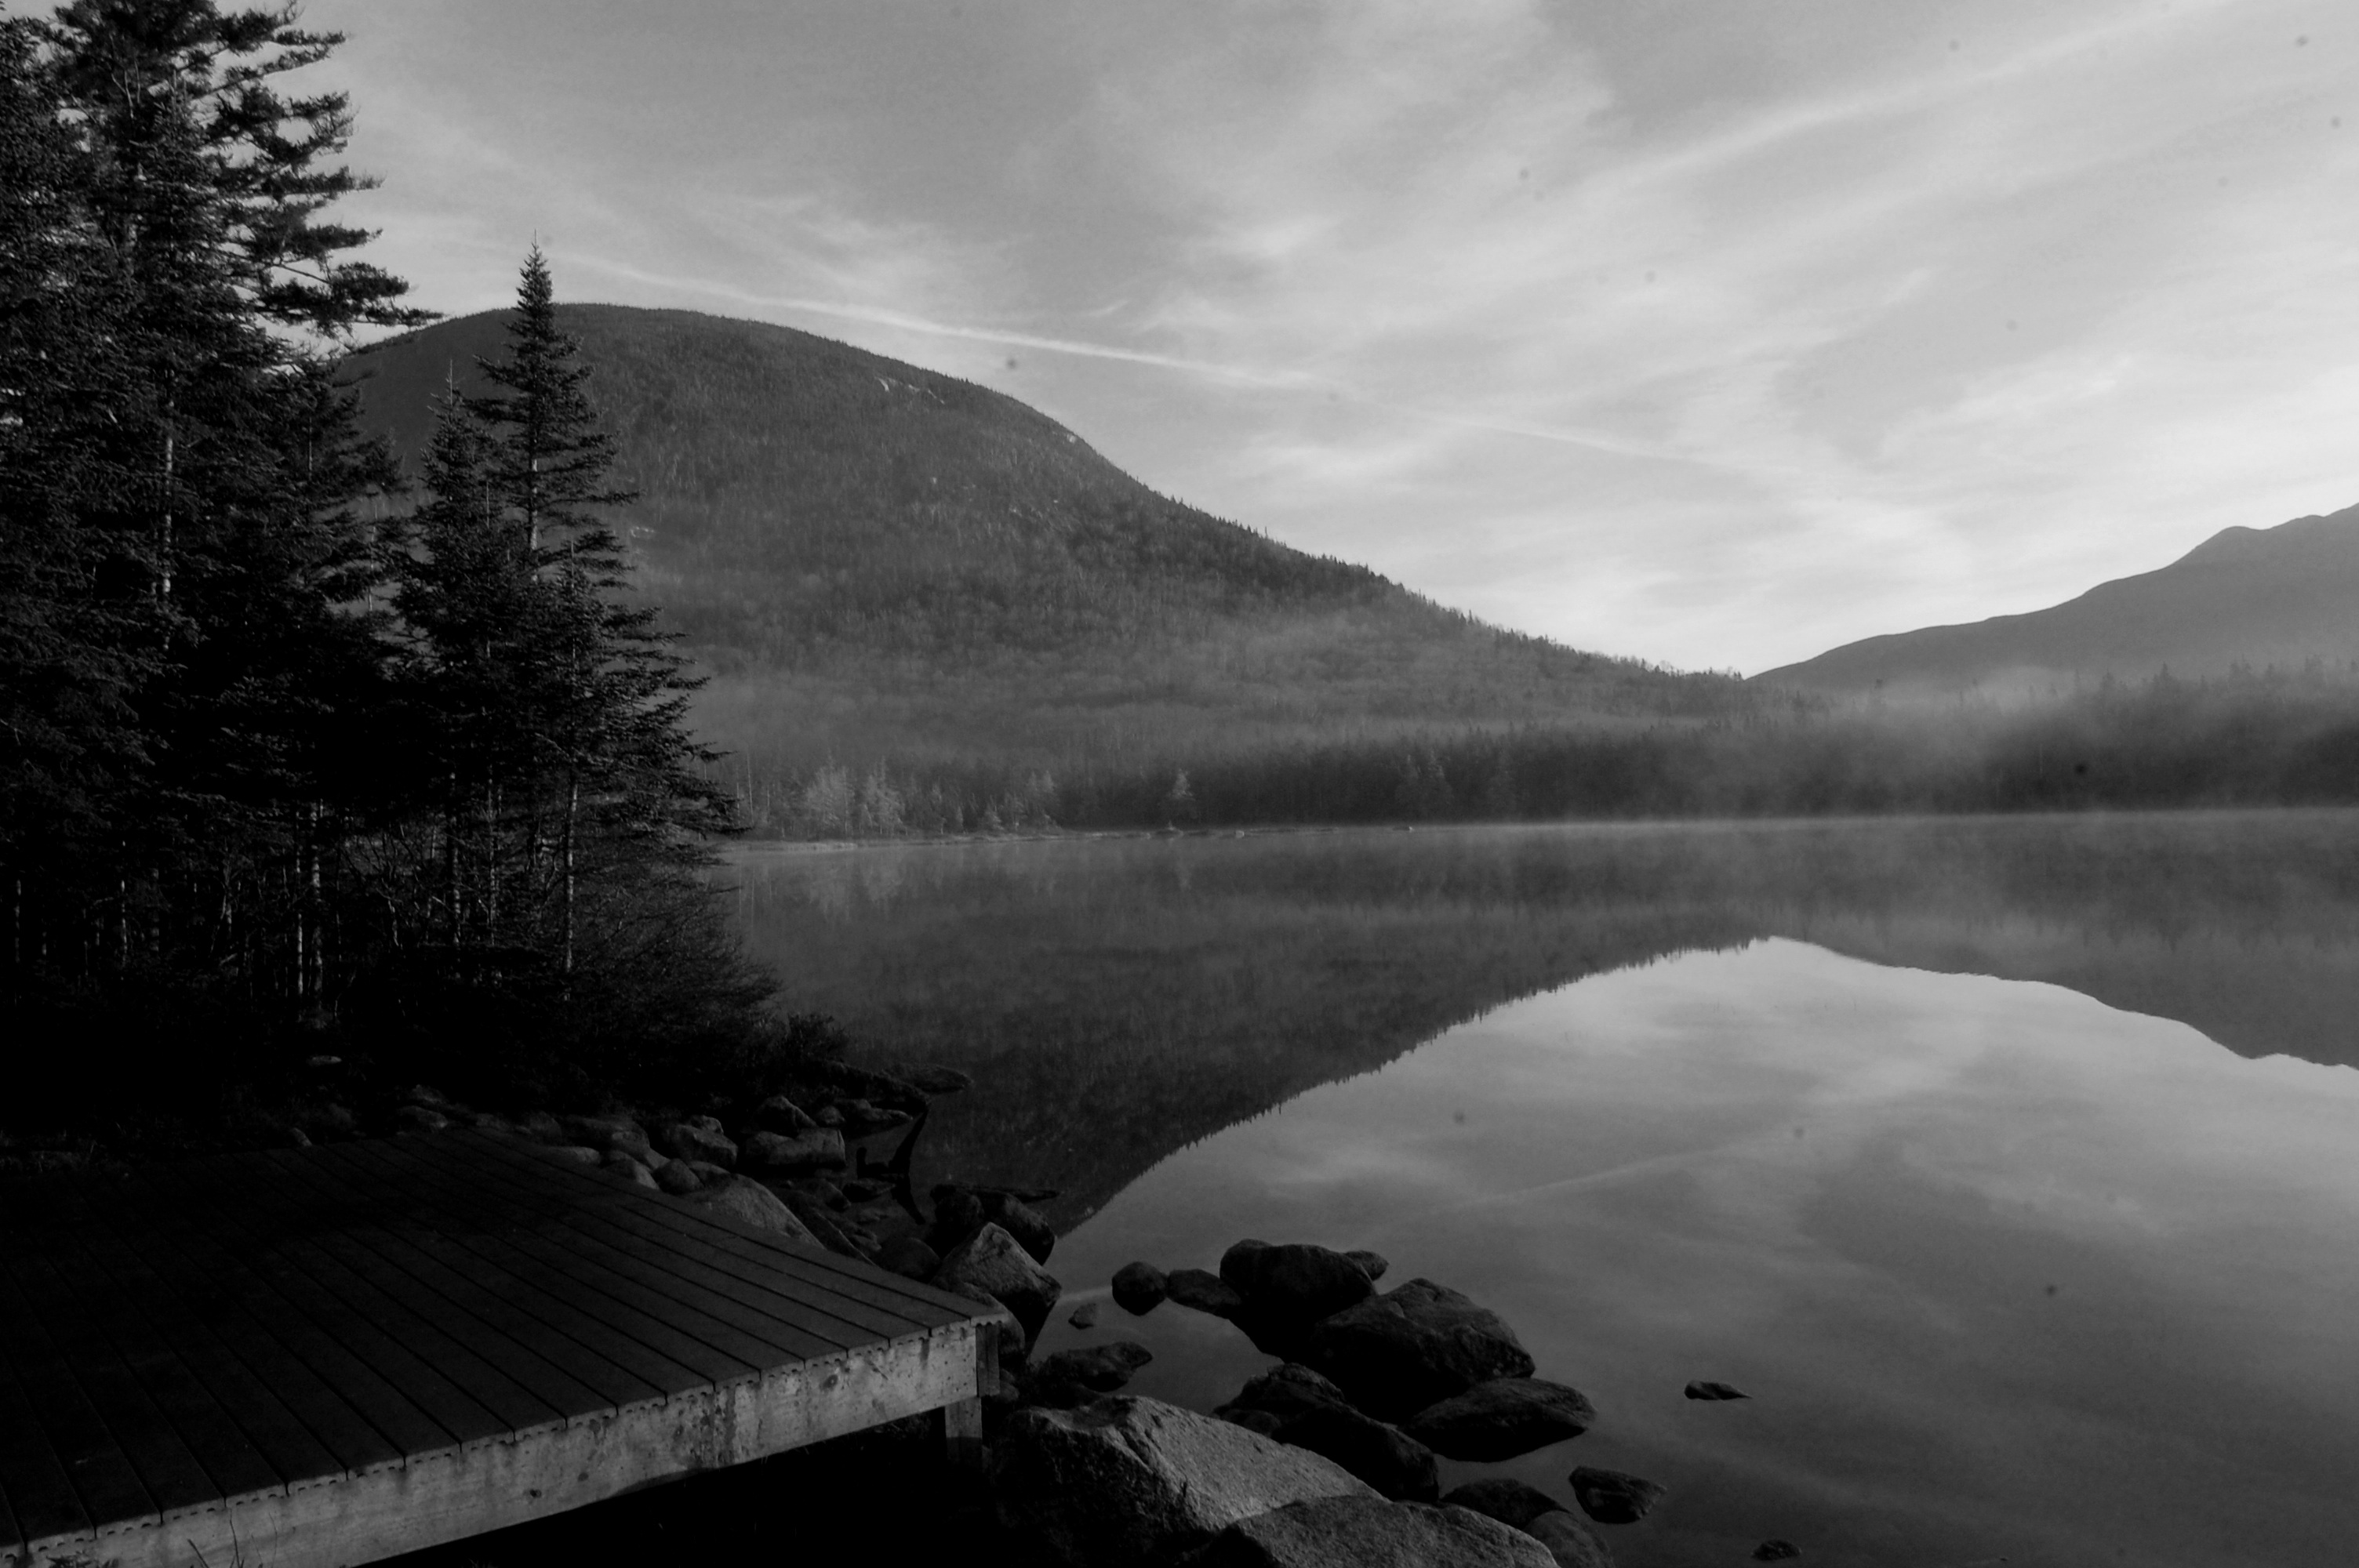
nature, mountain, snow, cloud, black and white, mist, morning, hill, lake, dawn, atmosphere, reflection, weather, darkness, monochrome, loch, monochrome photography, atmospheric phenomenon, mountainous landforms